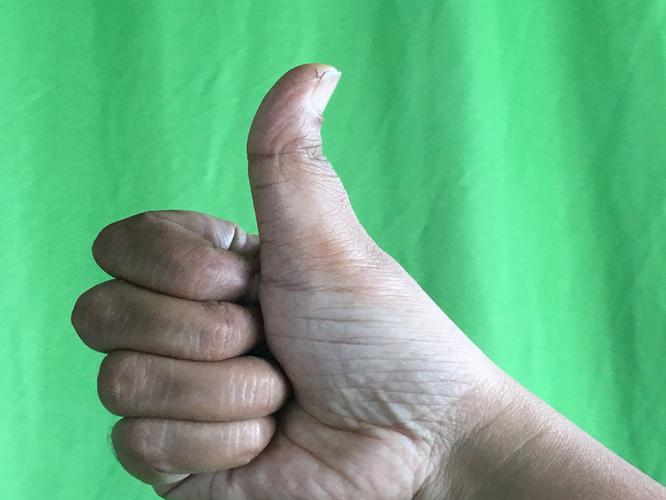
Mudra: Sikharam
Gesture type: single_hand